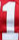
Number: 1